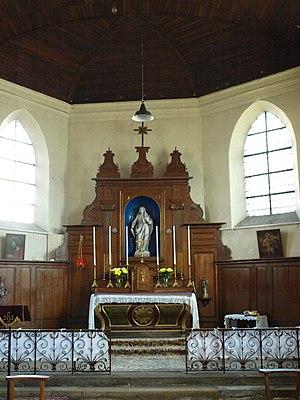
Église Sainte-Mathie de Sens (Yonne, France)
L'église Sainte-Mathie, jusqu'au XIXᵉ siècle église Saint-Didier, est une église située boulevard Maupeou à Sens, dans le département de l'Yonne.